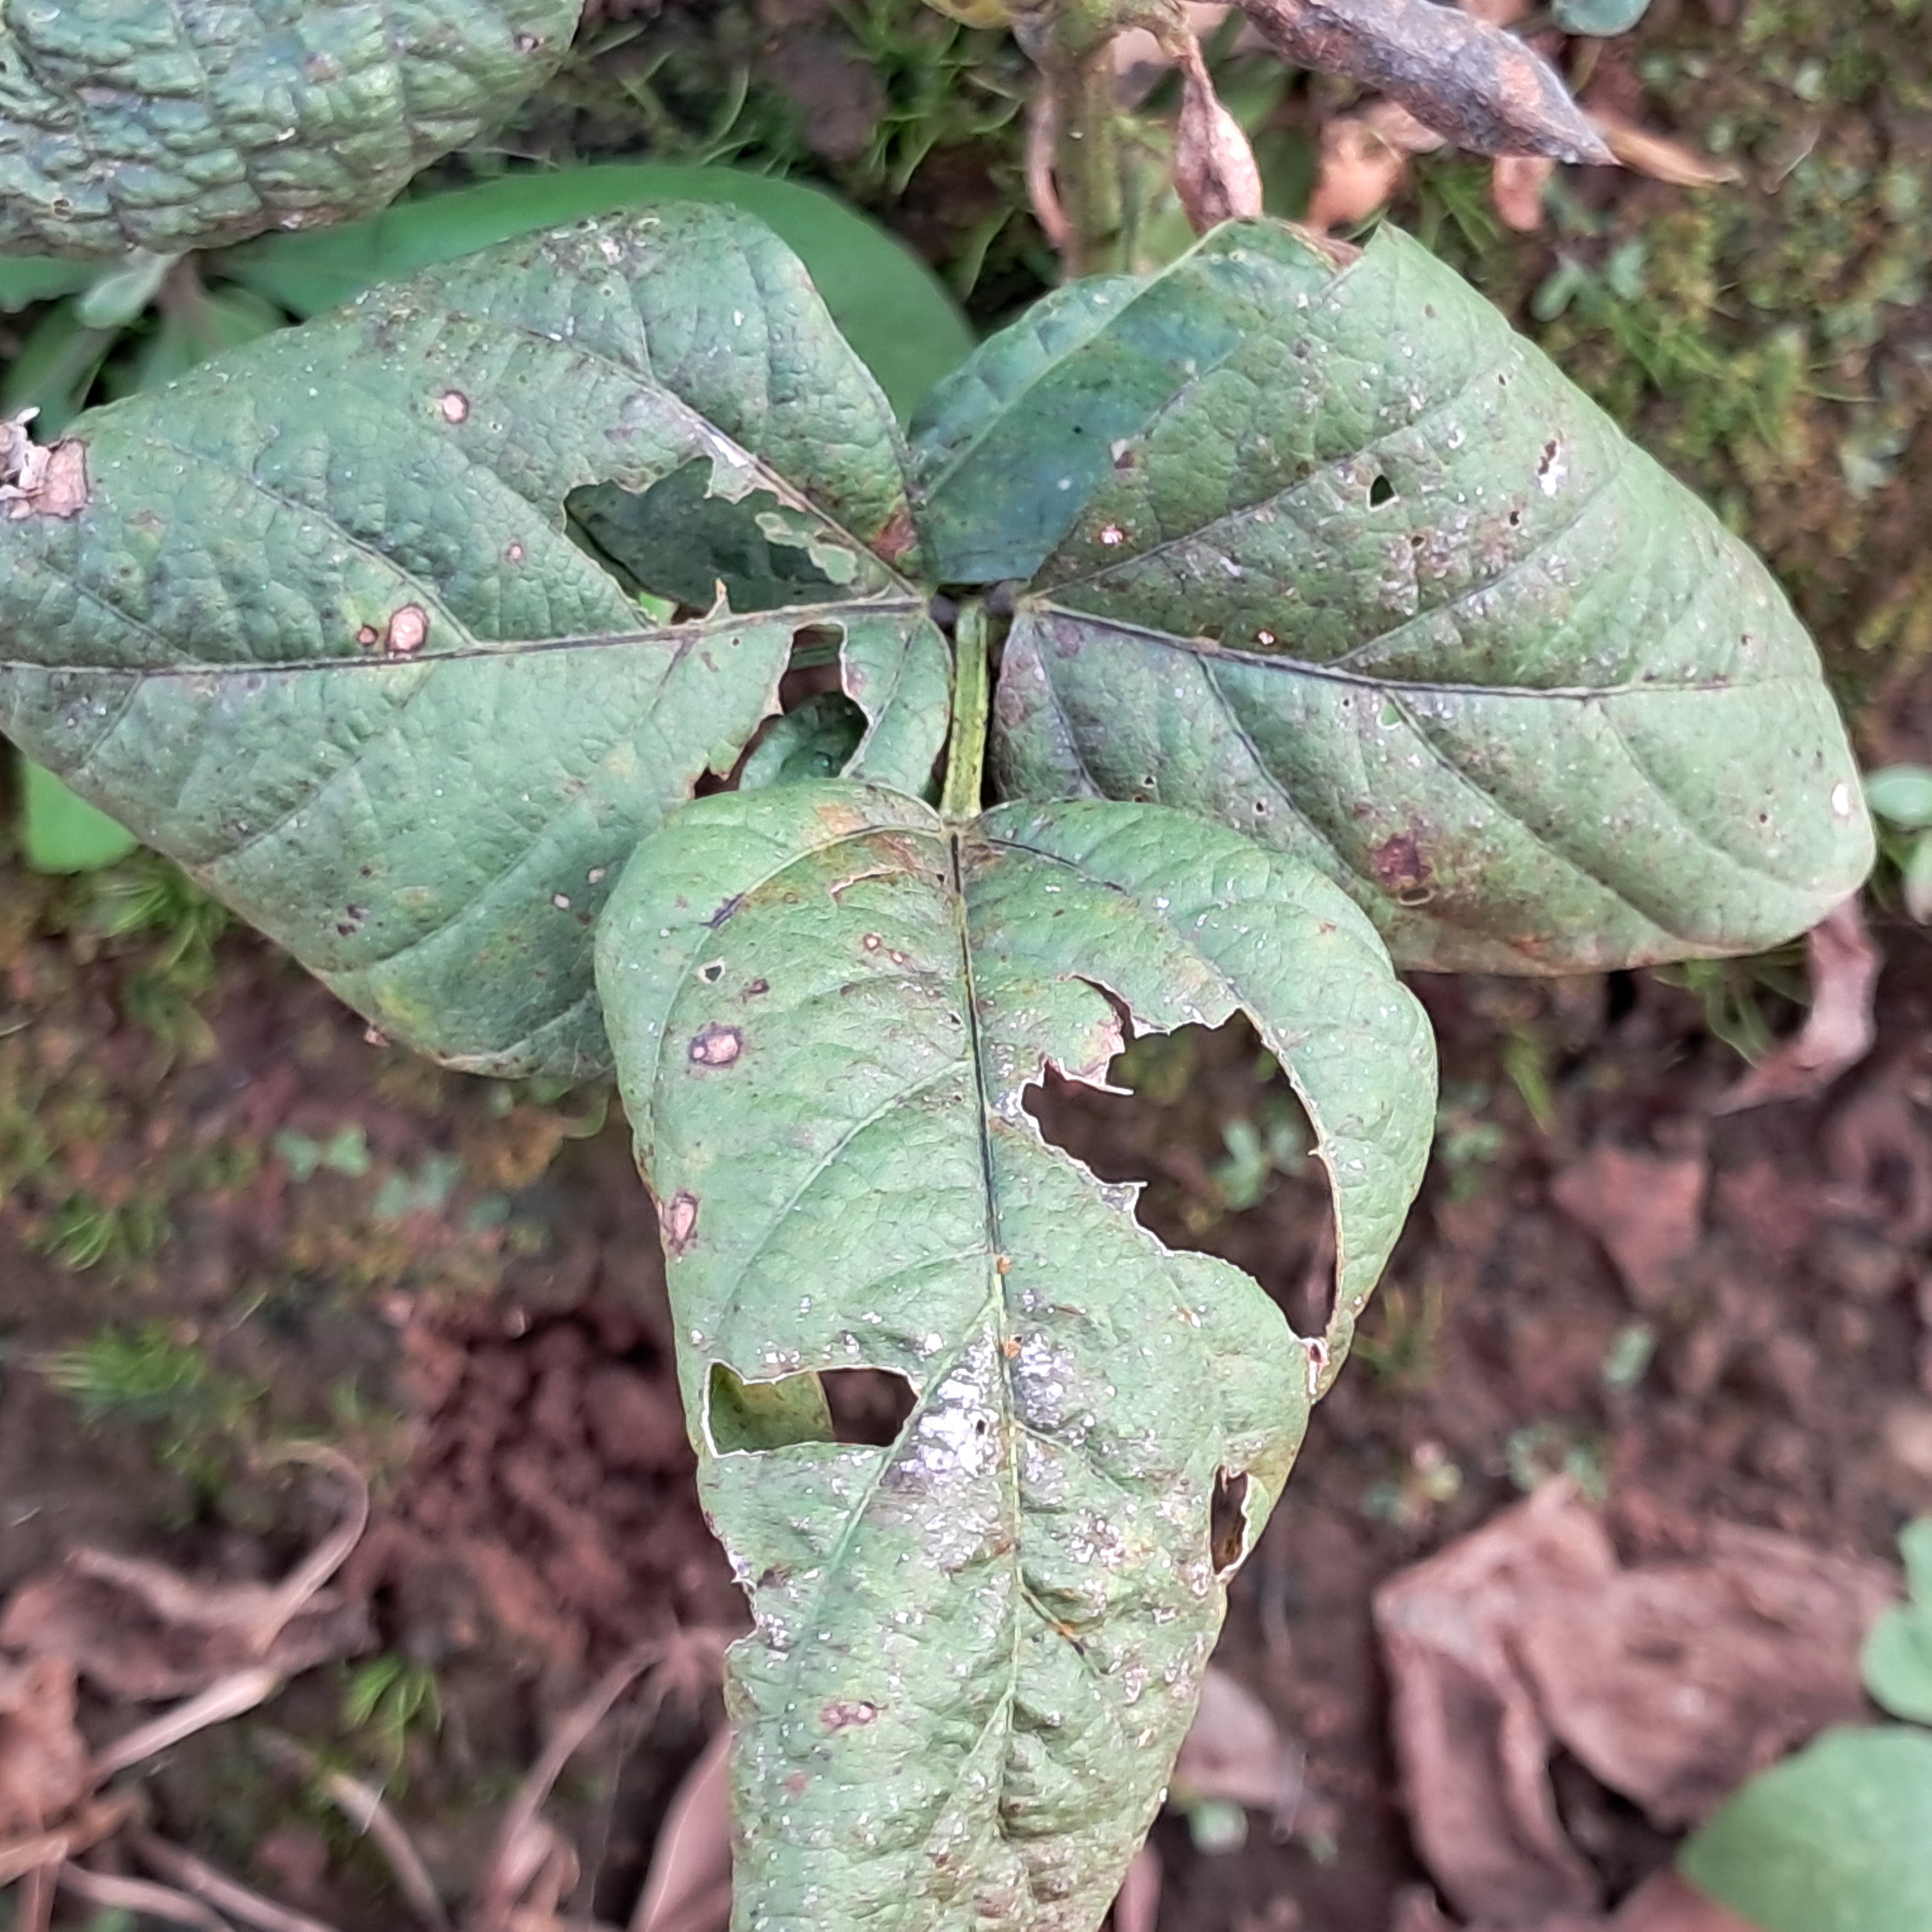
Label: Caterpillar_Semilooper_Pest